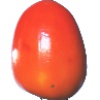
Label: Kaki 1